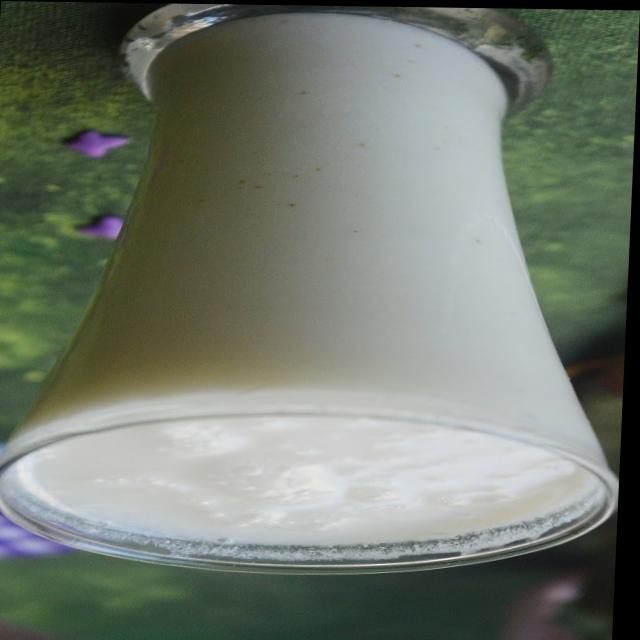
Dish: lassi